Diocese of South Kerala of the Church of South India

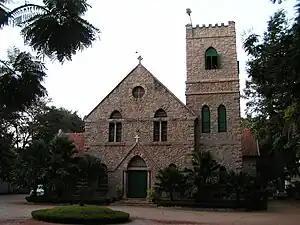
Mateer Memorial Church

The origin of London Missionary Society was associated with the evangelical revival in England in the last quarter of the eighteenth century. Every Christian in England considered it his duty to strive hard for the spreading of the gospel both at home and abroad. The enlightened Christians in England also advocated strongly in favour of allowing missionaries to spread the gospel in India. This dream became a reality with the founding of missionary societies. Among these, the London Missionary Society stood in the vanguard; it came into being in 1795 on a nondenominational basis. Its motto was Isaiah 52:7 "How beautiful upon the mountains are the feet of him that bringeth good tidings that publisheth peace; that bringeth good tidings of good; that publisheth salvation; that saith unto Zion, Thy God reigneth!" The fundamental principle of the society was "not to send Presbyterianism, Independency, Episcopacy or any other form of church order and Government; but the Glorious Gospel of the blessed God". The history of the missionary activities of the Protestant church in Travancore commenced with the arrival of William Tobias Ringeltaube, a missionary of the LMS in CE 1806. The LMS started its work first among the Parayas and it soon spread among the Nadars. Once the Nadars were considered an oppressed class in Travancore, who were not satisfied with their position. The attention of the missionaries of the LMS was also turned to the lower sections of the society like Parayas, Pulaya, Ezhavas etc., who suffered from caste tyranny and oppression. They were considered as the "lower orders." The LMS missionaries took a strong stand against caste distinctions within the churches through education. Their aim was to create "an independent, self supporting, self-governing and self-propagating native church. The result was the formation of the South India United Church (S.I.U.C) in 1908. When SIUC was formed in South India, Travancore Mission of the LMS was the most successful among the missions in the whole of India.